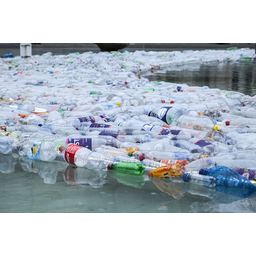
Label: plastic